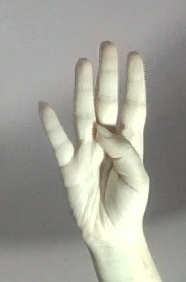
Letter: kaaf